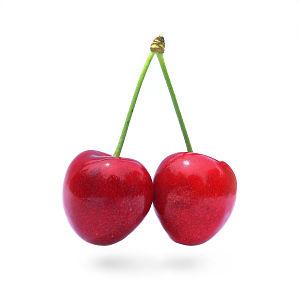
Une paire de cerises, fruits du cerisier (Prunus avium var. stella). This is a retouched picture, which means that it has been digitally altered from its original version. Modifications: Removed thread that the fruit were suspended by.
La wilaya de Boumerdès, dans le nord de l'Algérie, recèle des potentialités agricoles considérables.